My Only Wish (song)

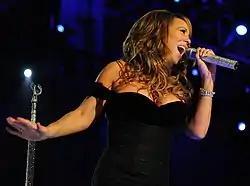
"My Only Wish" received comparisons to Mariah Carey's 1994 hit single "All I Want for Christmas Is You".

Simpson was interviewed by "E! News" and "PopSugar.com" where she revealed that she is back in the studio, working on a new Christmas album. On September 15, 2010, it was announced that Simpson was working with the producers of The-Dream and Tricky Stewart in her next two albums. On October 12, 2010, Simpson announced via Twitter that she had completed recording this album.